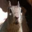
Label: squirrel